Law enforcement in Canada

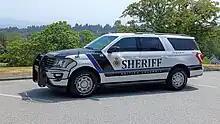
A British Columbia Sheriff Service Ford Expedition

British Columbia, Ontario, Québec, and Saskatchewan maintain special constabularies for the purposes of protecting their provincial legislatures. Select special constables in British Columbia and Ontario were armed with handguns in the wake of the 2014 Parliament Hill shooting. In Alberta, legislative security is provided by the Alberta Sheriffs Branch, an armed provincial law enforcement agency also responsible for courtroom security, traffic enforcement on provincial highways, and some criminal investigations. In Saskatchewan, in addition to the Legislative District Security Unit, the Provincial Protective Service (responsible for the provincial highway patrol, sheriffs officers, and conservation officers) maintains a special constabulary that patrols Wascana Centre, the park that surrounds the provincial legislature. The federal parliament buildings in Ottawa are protected by the Parliamentary Protective Service, which was formed by amalgamating the House of Commons Security Services, Senate Protective Service, and the RCMP parliamentary precinct detachment. The Service, which was formed after the 2014 Parliament Hill shooting, is not a special constabulary, and only some of its members have the powers of a peace officer.